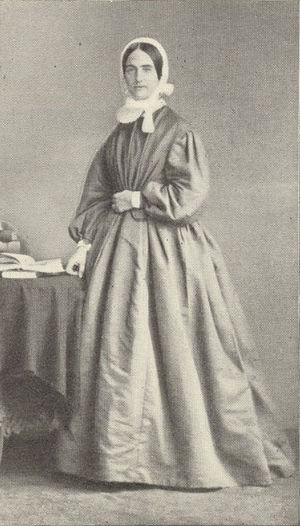
Une diaconesse est une femme qui exerce un ministère réservé aux femmes dans certaines églises protestantes. Ces ministères ont été établis à partir des années 1830 d'abord dans l'église luthérienne allemande puis dans la plupart des églises protestantes d'Europe. Les diaconesses assurent des fonctions sociales, notamment hospitalières ou gériatriques, et spirituelles.